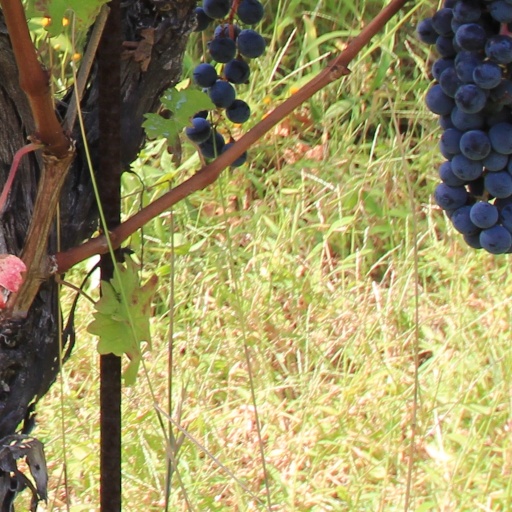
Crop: grape